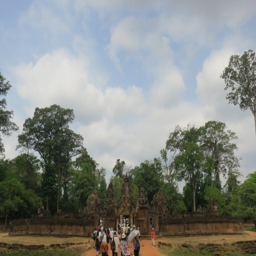
on the approach , you can see how the temple is so much smaller than the other temples .